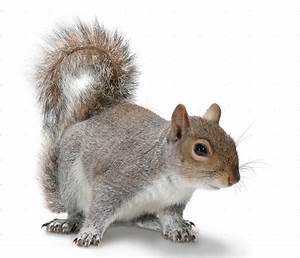
Label: scoiattolo